721

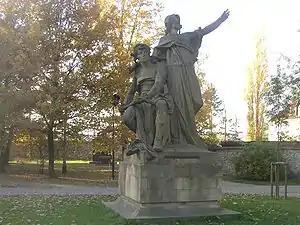
Přemysl and Libuše statue (Vyšehrad)

Year 721 (DCCXXI) was a common year starting on Wednesday of the Julian calendar. The denomination 721 for this year has been used since the early medieval period, when the Anno Domini calendar era became the prevalent method in Europe for naming years.